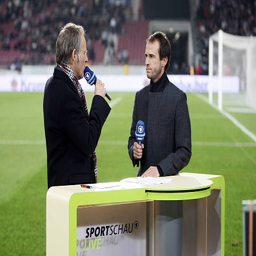
actor talks to football player prior the match .